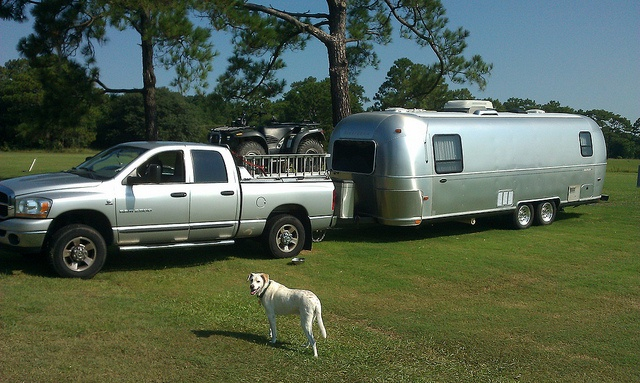
A dog standing by a truck pulling a trailer.
The dog as found by the pick up towing a trailer.
A dog roaming the grounds in a campground area.
A Dodge ram hauls a trailer with an ATV sitting in the truck bed.
A dog stands in the foreground with a truck and camper in the background.